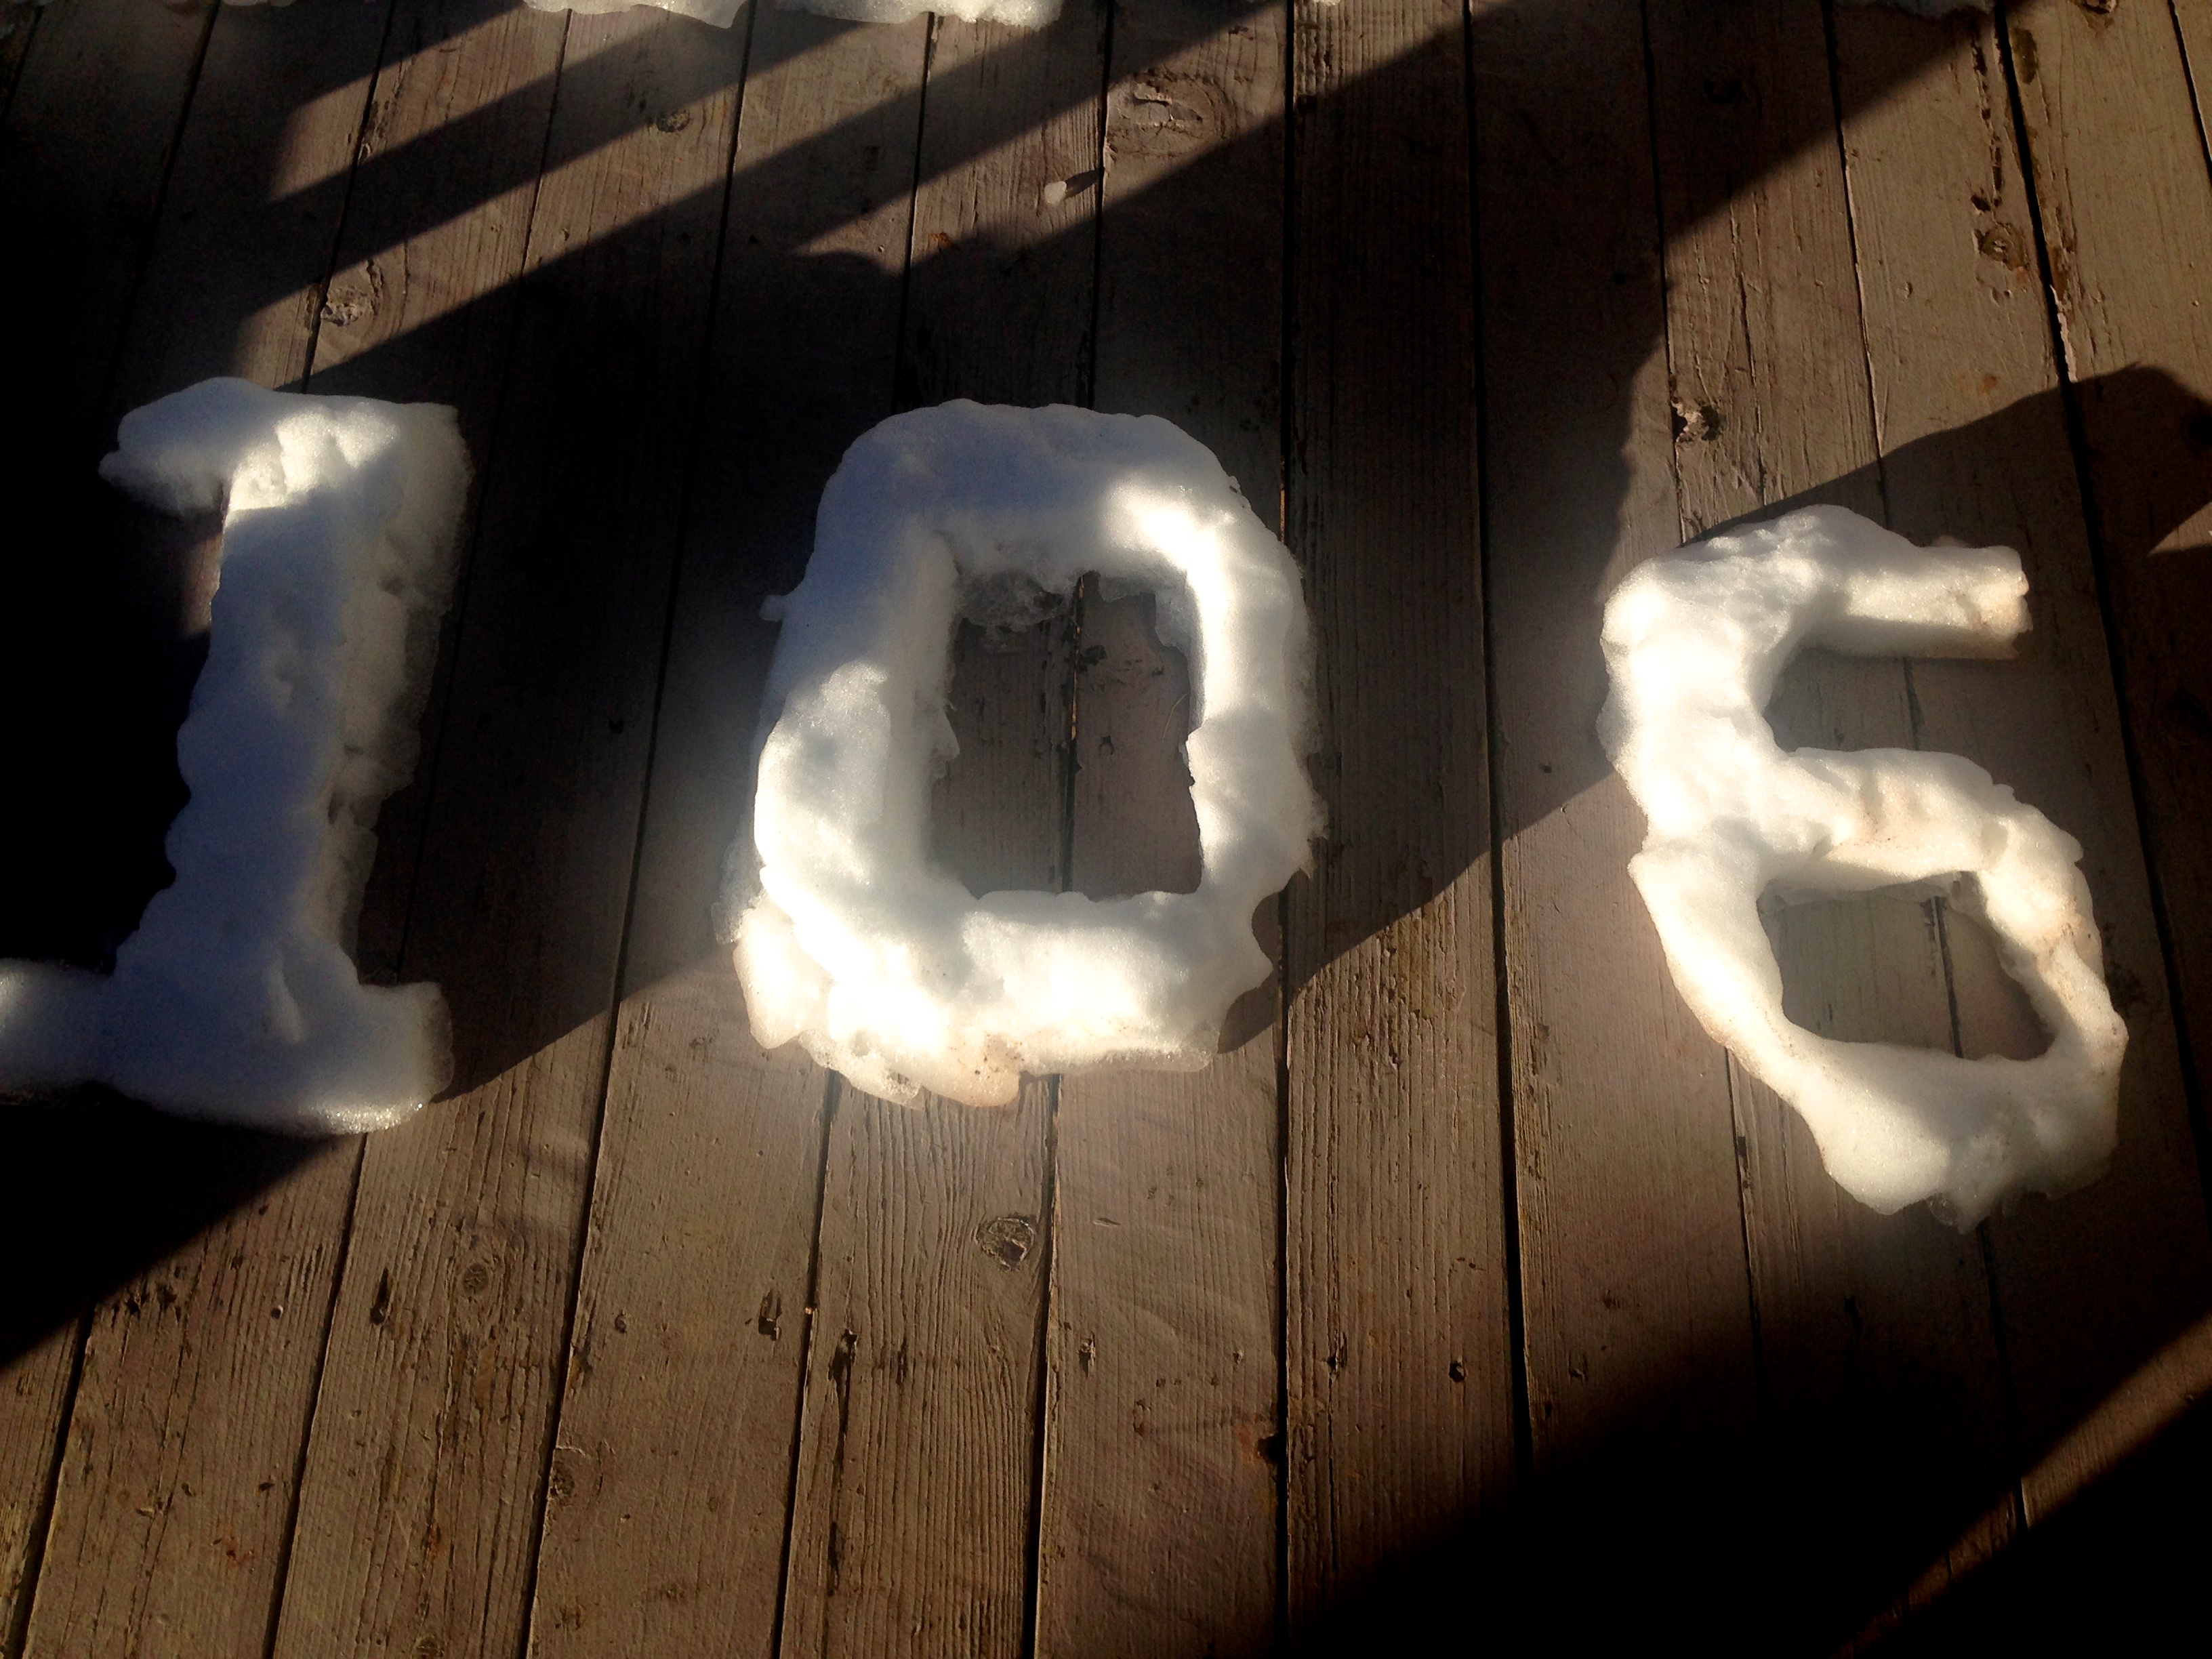
light, darkness, lighting, ds106, 106, screenshot